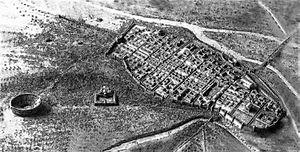
Divodurum Mediomatricorum est le nom romain d’origine celtique désignant la ville de Metz durant l’Antiquité.
Les Médiomatriques, appelés aussi Médiomatrices, du latin Mediomatrici, étaient un peuple de la Gaule Belgique. L'actuel département français de la Moselle correspond à la majeure partie de leur territoire. Leur principal oppidum, situé au confluent de la Seille et de la Moselle, connu sous le nom de Divodurum Mediomatricorum, devint la ville de Metz.
Metz, la préfecture du département de la Moselle en France, a une histoire enregistrée datant de plus de 3000 ans. Pendant ce temps, elle fut successivement un oppidum celtique, une ville gallo-romaine importante, capitale mérovingienne du royaume d'Austrasie, lieu de naissance de la dynastie carolingienne, berceau du chant grégorien et l'une des plus anciennes républiques de l'ère commune en Europe. Ville importante située au cœur de l’Europe et au carrefour de différentes cultures, Metz a connu de diverses manières une intégration dans l’empire romain, la période de christianisation, les déprédations barbares, les guerres de religion, la Révolution française, la Révolution industrielle, une annexion à l'empire allemand et la seconde guerre mondiale.
Le quartier de l'Amphithéâtre est une zone d’aménagement concerté de la ville de Metz, comprise dans le quartier administratif du Sablon. Comme son nom l’indique, subsiste sur ce territoire un site archéologique souterrain d’un ancien amphithéâtre gallo-romain.
L’amphithéâtre de Metz, dit « le grand amphithéâtre », est construit vers la fin du Iᵉʳ siècle ou dans la première moitié du IIᵉ siècle
Cette page concerne les événements qui se sont produits au deuxième siècle en Lorraine.
Cette page concerne les événements qui se sont produits au premier siècle en Lorraine.
L’histoire des fortifications de Metz, en Lorraine, remonte au IIIᵉ siècle de notre ère, pour se terminer au XXᵉ siècle. Les dernières fortifications sont particulièrement soignées en raison de la position stratégique de cette ville entre la France et l’Allemagne.
Metz [mɛs] est une commune française située dans le département de la Moselle, en Lorraine. Préfecture de département, elle fait partie, depuis le 1ᵉʳ janvier 2016, de la région administrative Grand Est, dont elle accueille les assemblées plénières. Metz et ses alentours, qui faisaient partie des Trois-Évêchés de 1552 à 1790, se trouvaient enclavés entre la Lorraine ducale et le duché de Bar jusqu'en 1766. Par ailleurs, la ville a été de 1974 à 2015 le chef-lieu de la région de Lorraine.